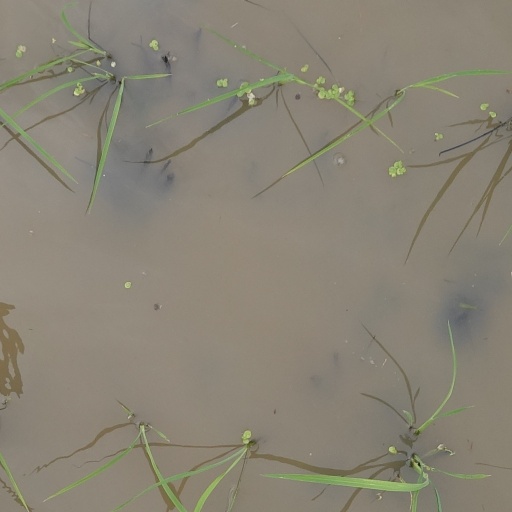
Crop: rice